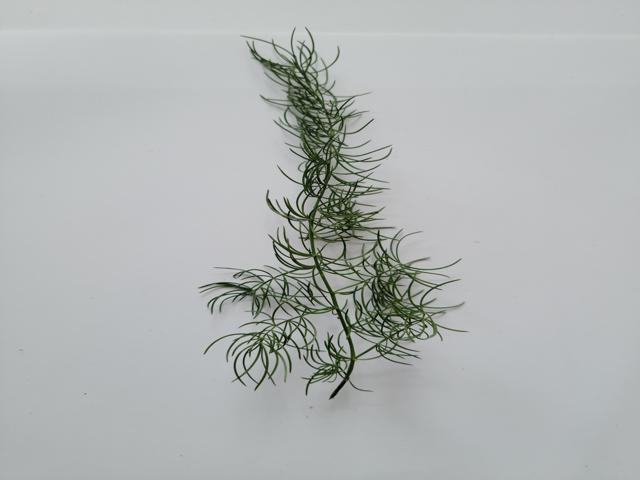
Plant: shotomuli